History of cinema of China

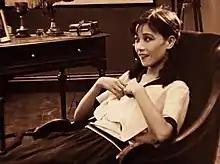
20-year-old Ruan Lingyu, a superstar during the silent film era, in "Love and Duty" (1931)

The first truly important Chinese films were produced beginning in the 1930s with the advent of the "progressive" or "left-wing" movement, like Cheng Bugao's "Spring Silkworms" (1933), Wu Yonggang's "The Goddess" (1934), and Sun Yu's "The Great Road", also known as "The Big Road" (1934). These films were noted for their emphasis on class struggle and external threats (i.e. Japanese aggression), as well as on their focus on common people, such as a family of silk farmers in "Spring Silkworms" and a prostitute in "The Goddess". In part due to the success of these kinds of films, this post-1930 era is now often referred to as the first "golden period" of Chinese cinema. The Leftist cinematic movement often revolved around the Western-influenced Shanghai, where filmmakers portrayed the struggling lower class of an overpopulated city.